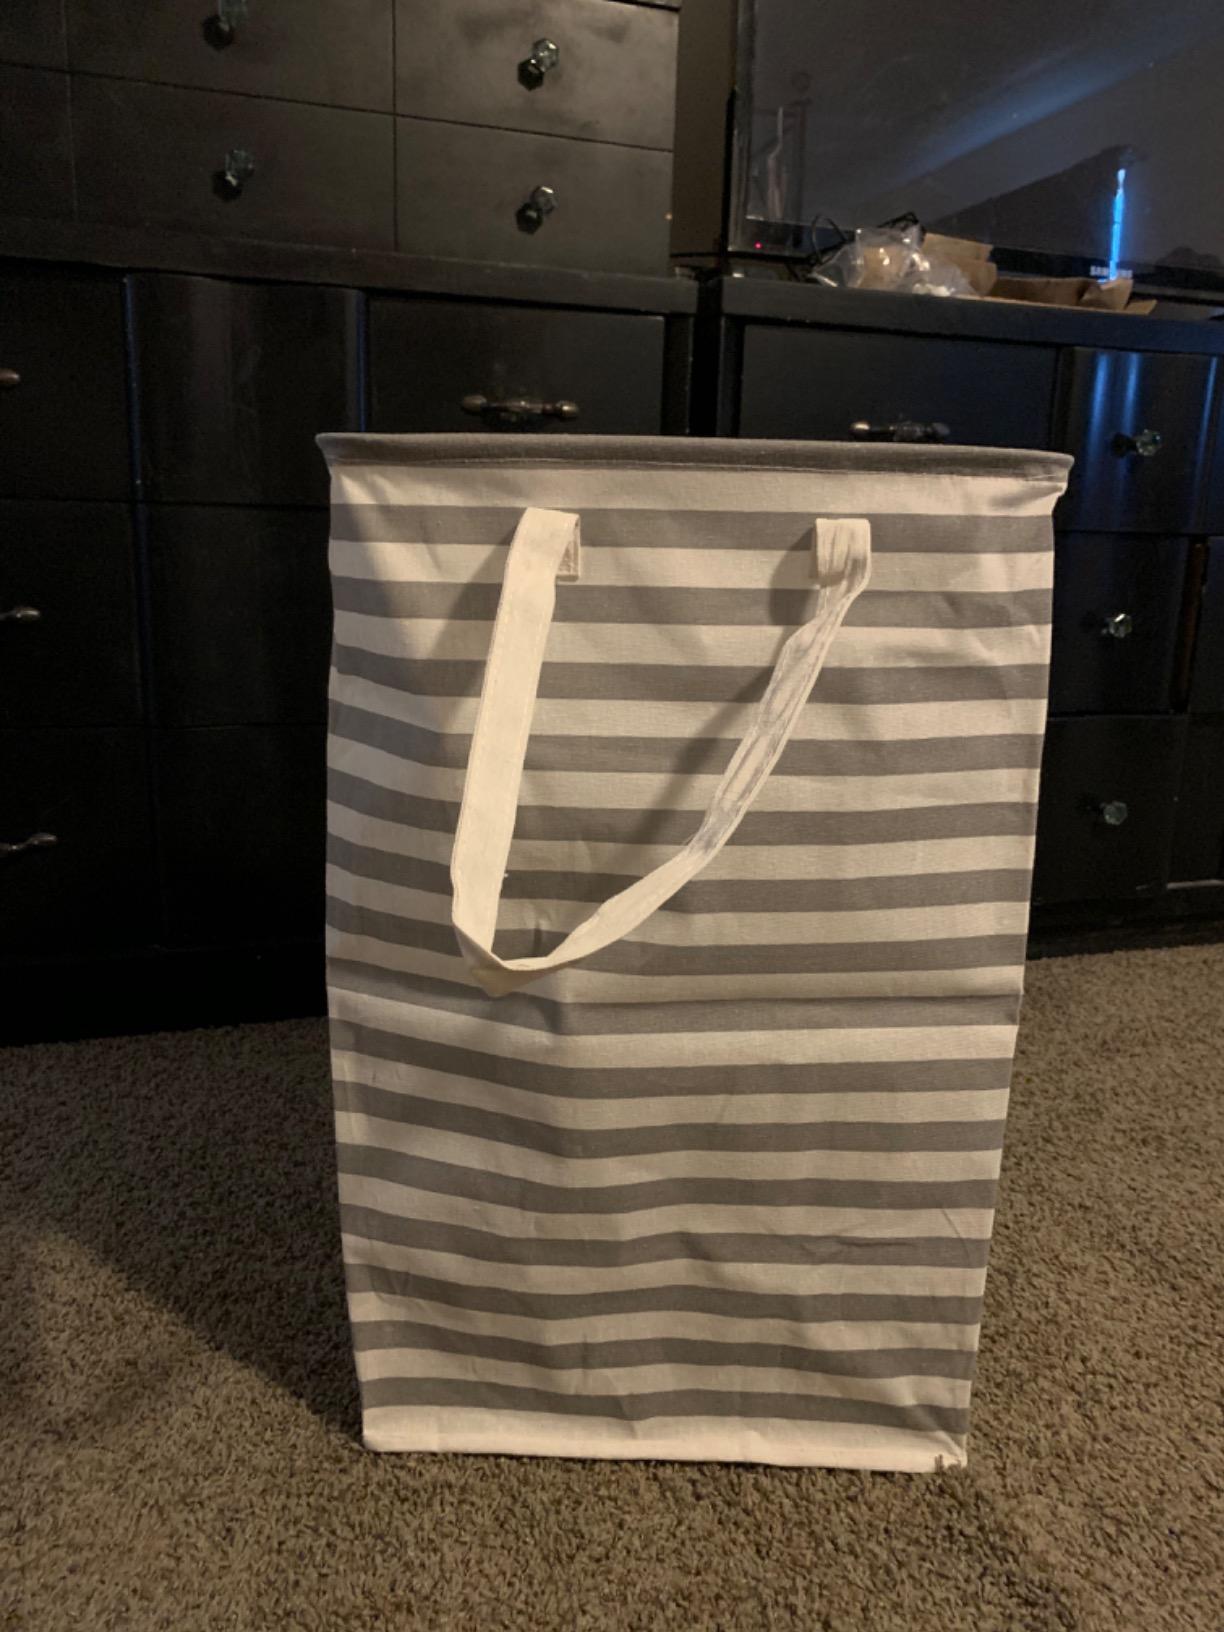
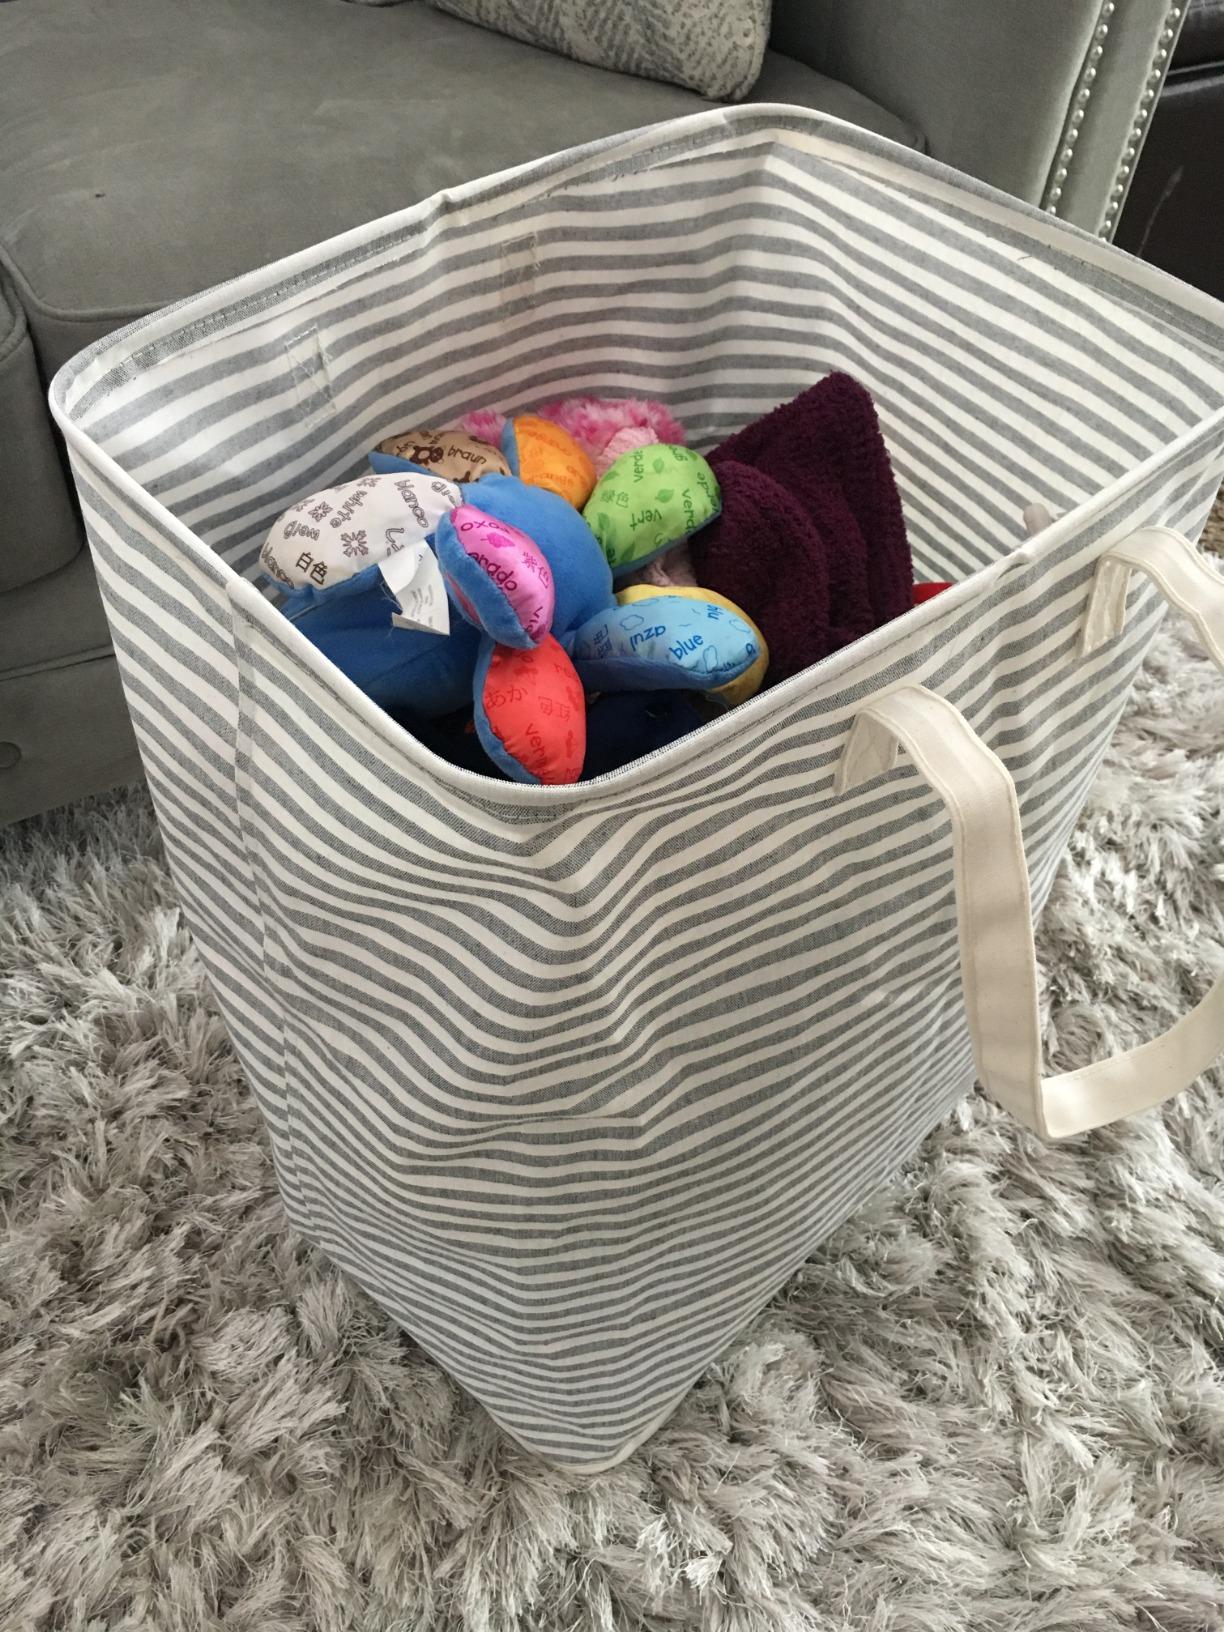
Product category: items_hamper
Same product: no